Missouri Triangle, California

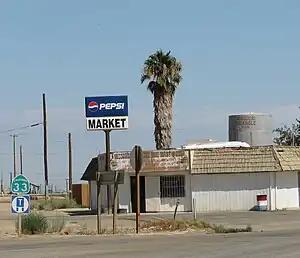
MiniMart at the corner of Lost Hills and Highway 33, looking north; note the oil derrick next to the highway sign.

Missouri Triangle is an unincorporated community in Kern County, California. It is located north of McKittrick, at an elevation of .